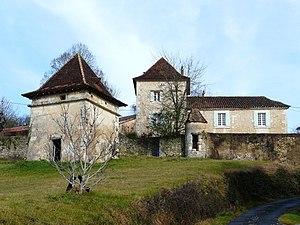
Lieu-dit le Meynard, Saint-Germain-du-Salembre, Dordogne, France.
Saint-Germain-du-Salembre est une commune française située dans le département de la Dordogne, en région Nouvelle-Aquitaine.